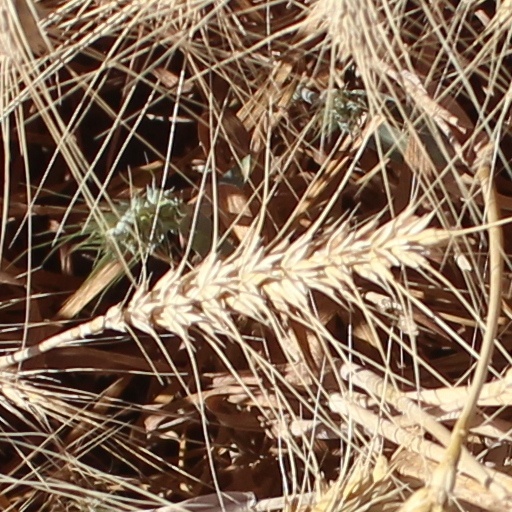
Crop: wheat